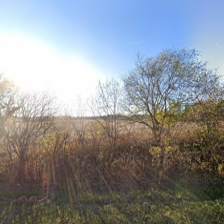
Label: streetView